2011 World Youth Championships in Athletics

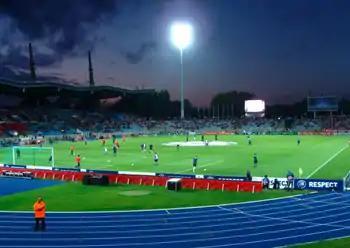
Host stadium in Lille

The United States topped the medals table (six golds and 16 in total), closely followed by Kenya, which took five golds and 14 altogether from the middle- and long-distance races. Jamaica came third, winning most of its medals in the sprints and jumps, although Fedrick Dacres made history by taking the country's first ever gold in the discus throw. The same top-three order occurred in the points table, which took into account placings in the top eight of each event.